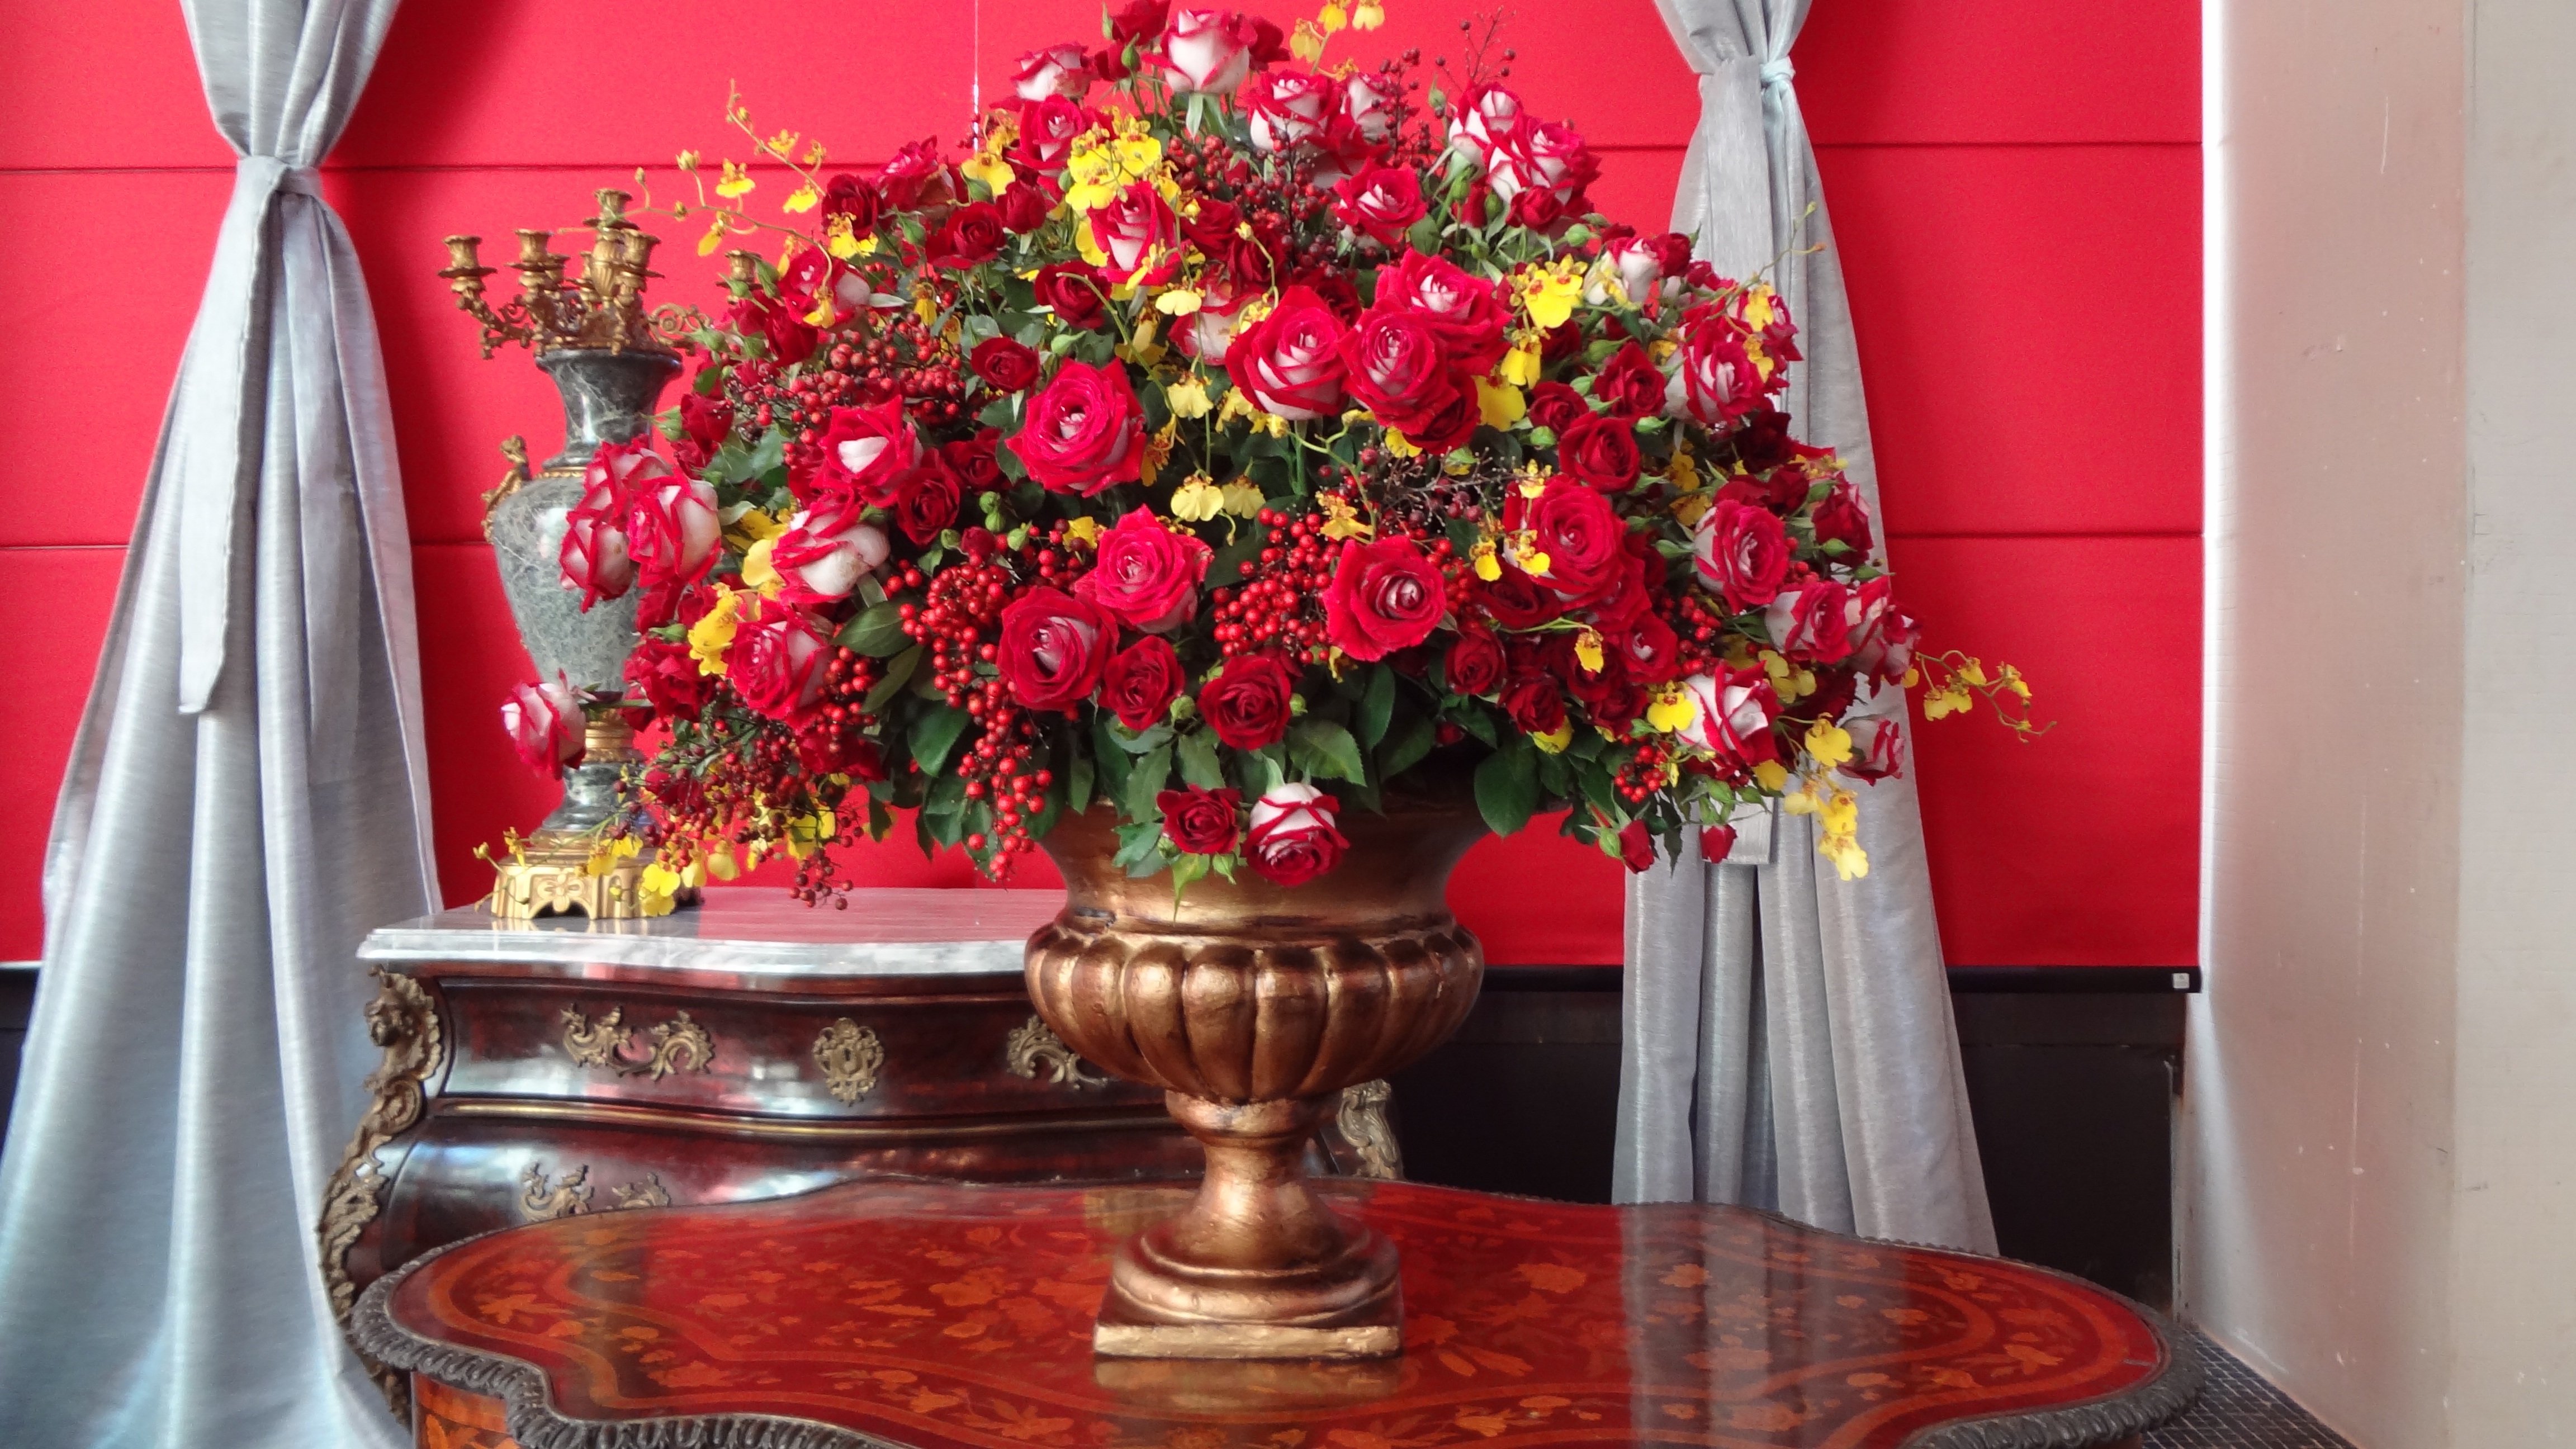
plant, flower, red, christmas, flower arrangement, christmas decoration, floristry, red roses, floral design, centrepiece, flower arranging, vase of flowers